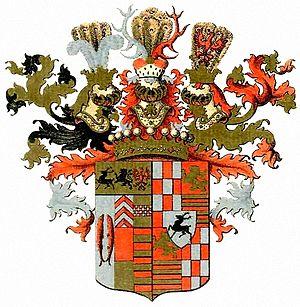
Henri Ernest de Stolberg-Wernigerode était un homme politique allemand, Chanoine, doyen et auteur de plusieurs hymnes. Il a également publié des poèmes et des collections de chansons. Il était Comte de Stolberg-Wernigerode à partir de 1771 jusqu'à sa mort.
Les Stolberg sont les membres d'une famille de la haute aristocratie issue de la noblesse immémoriale du Saint-Empire romain germanique et qui à ce titre ont dirigé des États du Saint-Empire comme les comtés de Stolberg et Wernigerode ou les seigneuries de Schwarza et Gedern.